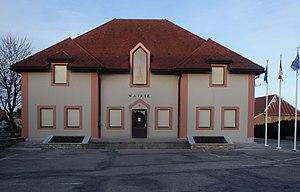
Mairie de Bannans (Doubs).
Bannans est une commune française située dans le département du Doubs, en région Bourgogne-Franche-Comté.